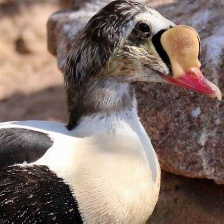
Species: KING EIDER
Scientific name: SOMATERIA SPECTABILIS
ImageNet parent category: drake